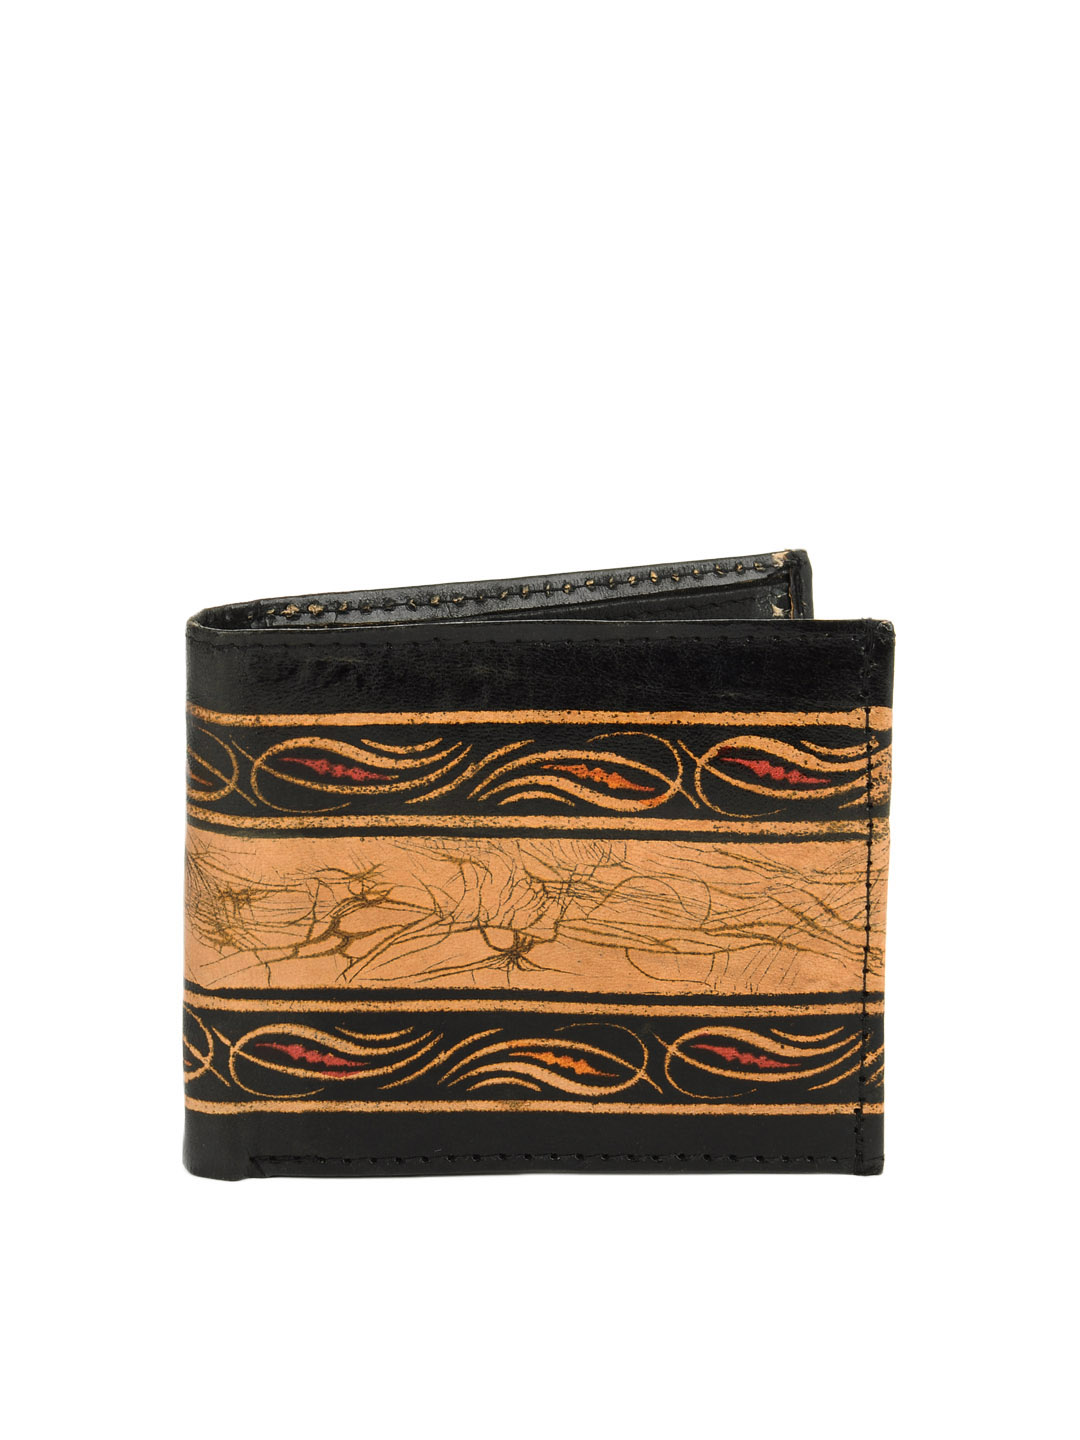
Cabarelli Men Black & Beige Wallet
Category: Accessories / Wallets / Wallets
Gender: Men
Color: Black
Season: Summer 2012
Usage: Casual